Hank Green

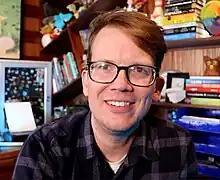
Green in 2023

William Henry Green II (born May 5, 1980) is an American YouTuber, science communicator, novelist, stand-up comedian, and entrepreneur. He produces the YouTube channel Vlogbrothers with his older brother, author John Green, and hosts the educational YouTube channels "Crash Course" and "SciShow". He has advocated for and organized social activism, created and hosted a number of other YouTube channels and podcasts, released music albums, and amassed a large following on TikTok.